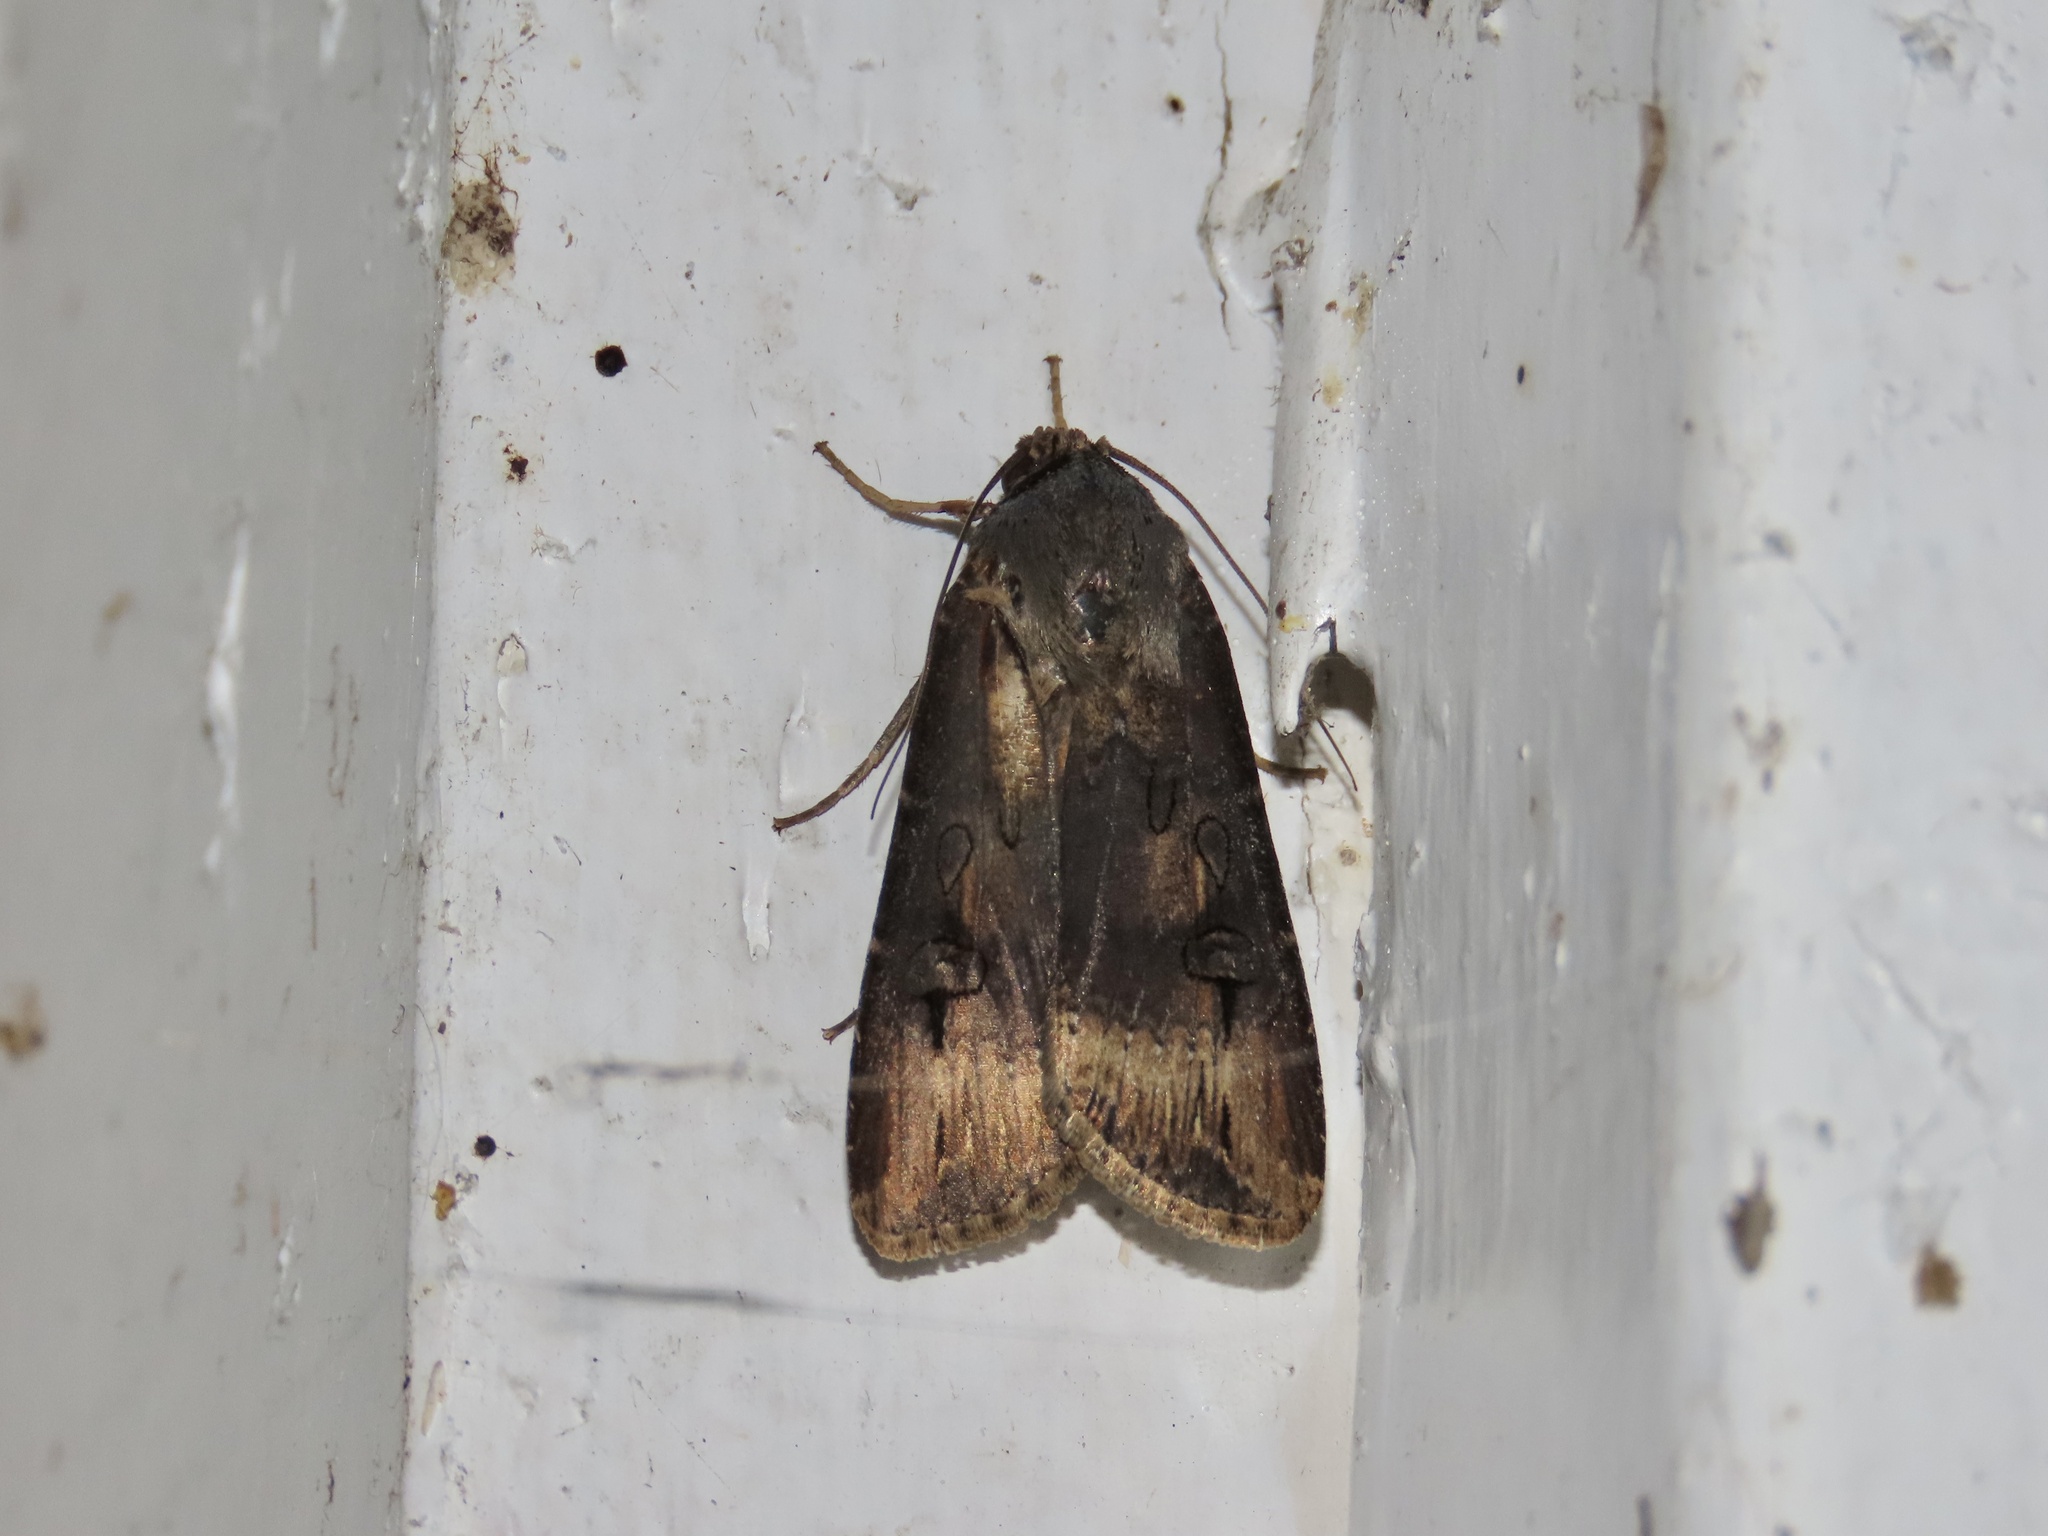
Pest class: cutworms